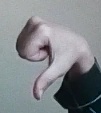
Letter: waw